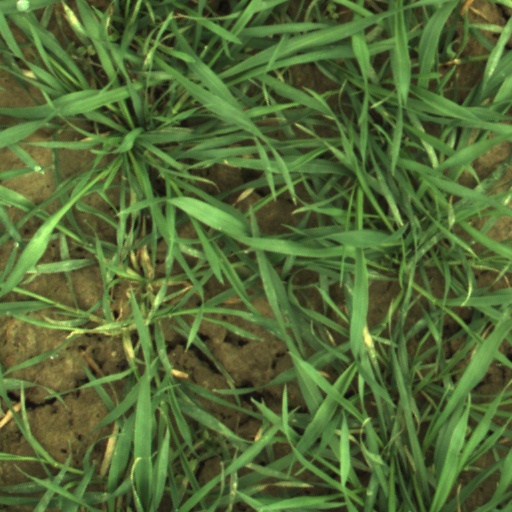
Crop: wheat